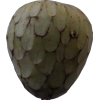
Label: cherimoya